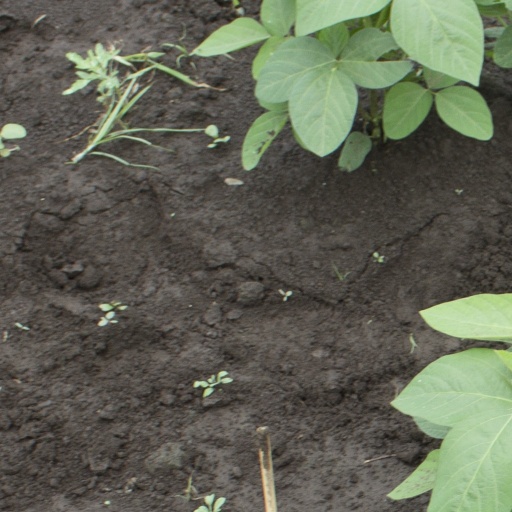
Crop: soybean